Israel and the nuclear program of Iran

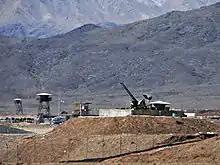
Iran's air defense near Natanz nuclear facilities

The government of Israel believes that if the Islamic Republic of Iran achieves the development of nuclear weapons, the existence of Israel will be in serious danger and this regime will be the first target of a possible nuclear attack by Iran. Benjamin Netanyahu, the prime minister of Israel, who is mentioned as one of the supporters of Israel's "preemptive strike" on Iran's nuclear facilities, has repeatedly emphasized in official speeches that "all the risks are small and insignificant compared to the risk of Iran's nuclearization." The Iranian government has repeatedly emphasized that the country's nuclear program is for peaceful purposes such as energy production and medical issues, and is not seeking to build nuclear weapons. However, since the 1979 Islamic Revolution, the goal of eliminating Israel as a Jewish state has remained a central pillar of Iran's regional policy, and the destruction of Israel is often cited as one of several strategic motives behind Iran's nuclear ambitions.